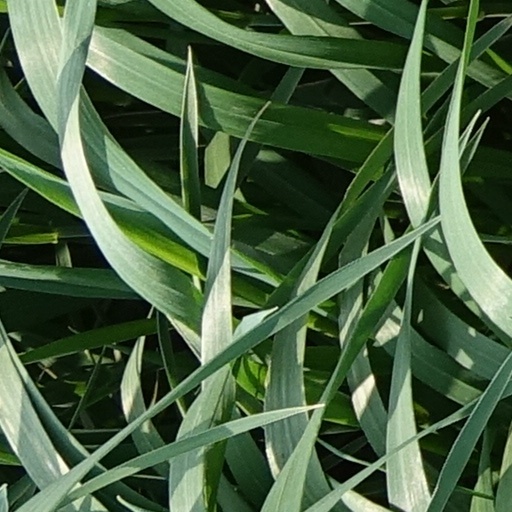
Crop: wheat